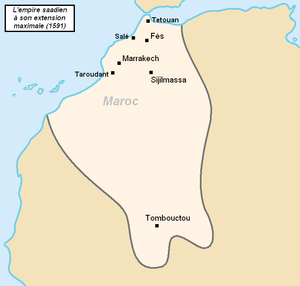
Extension des Saadiens en 1591 Source: ""Trade and empire in Africa, 1500-1800"", Times Books 2007 sur qed.princeton.edu [1]"
L’histoire du Sahara occidental est celle d'un territoire désertique peuplé par des tribus nomades, qui n'a jamais été organisé en État-nation. Elle est intimement liée à celle de ses voisins, le Maroc, la Mauritanie et l'Algérie. Après quelques tentatives infructueuses au XVᵉ siècle, les Espagnols en font une colonie entre 1884 et 1975. À la suite du désengagement de l'Espagne en 1975 qui abandonnait ce territoire sans procéder au référendum du Peuple Sahraoui pour lequel elle était mandatée par l'ONU, le territoire était militairement envahi et annexé par le Maroc et la Mauritanie ; le Front Polisario, un mouvement indépendantiste, entreprend une lutte armée. Le Sahara occidental est aujourd'hui un territoire non autonome selon l'Organisation des Nations unies, revendiqué par le Royaume du Maroc et la République arabe sahraouie démocratique ; son statut définitif reste en suspens depuis le cessez-le-feu de 1991.
L'Empire chérifien est une appellation historique donnée au Maroc entre le XVIᵉ et XXᵉ siècles, sous les régimes des dynasties des Saadiens puis des Alaouites, qui se revendiquent d'origine chérifienne.